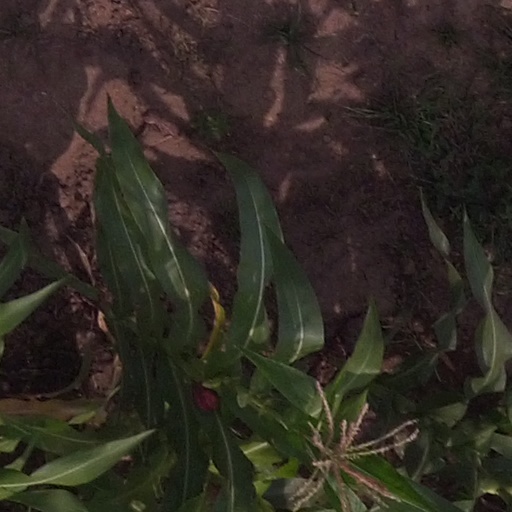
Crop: maize; corn